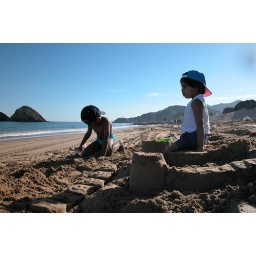
Lashane and Anisha buidling sand castle in the beach